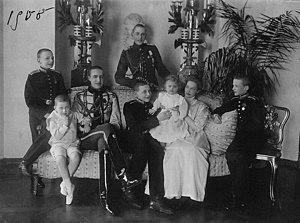
Le prince Igor Constantinovitch, né à Strelna le 10 juin 1894, mort le 18 juillet 1918 à Alapaïevsk en Oural est un prince de Russie de la maison Romanov. Les princes Igor et Oleg de Russie étaient inséparables.
Constantin Constantinovitch de Russie, né à Strelna le 10 août 1858, mort à Pavlovsk le 2 juin 1915, est un grand-duc de Russie, petit-fils du tsar Nicolas Iᵉʳ et neveu d'Alexandre II, qui fut célèbre comme dramaturge, poète et traducteur. Il est connu dans les cercles littéraires de son époque sous le nom de pseudonyme de K.R., les initiales de son nom en cyrillique. Il était aussi adjudant-général, général d'infanterie, inspecteur général des institutions d'enseignement militaire, président de l'Académie impériale des Sciences de Saint-Pétersbourg.
Le prince Constantin Constantinovitch de Russie, né à Saint-Pétersbourg le 1ᵉʳ janvier 1891, assassiné le 17 juillet 1918 à Alapaïevsk en Oural est un prince de Russie appartenant à la maison Romanov qui fut assassiné par les bolcheviks en 1918.
Ioann Constantinovitch de Russie, né le 5 juillet 1886 à Pavlovsk, mort assassiné le 17 juillet 1918 à Alapaïevsk est un prince de Russie.